Vasa Museum

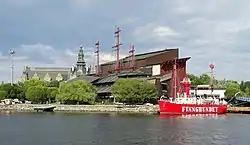
Exterior of the Vasa Museum.

The Vasa Museum is a maritime museum in Stockholm, Sweden. Located on the island of Djurgården, the museum displays the only almost fully intact 17th-century ship that has ever been salvaged, the 64-gun warship "Vasa" that sank on her maiden voyage in 1628. The Vasa Museum opened in 1990. Together with other museums such as the Stockholm Maritime Museum, it belongs to the Swedish National Maritime Museums (SNMM).